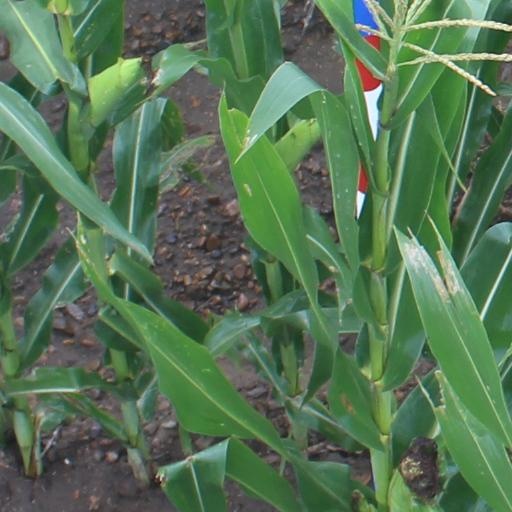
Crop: maize; corn